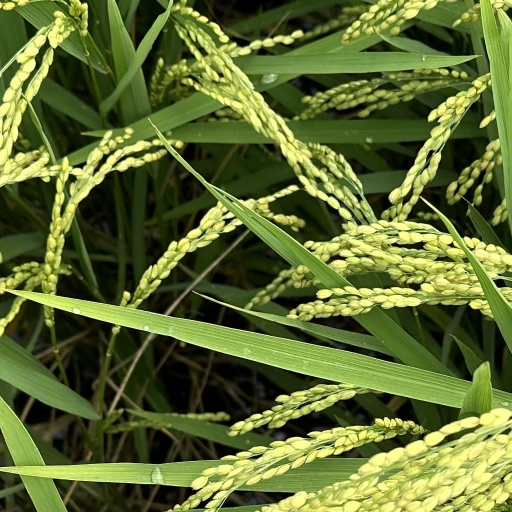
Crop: rice